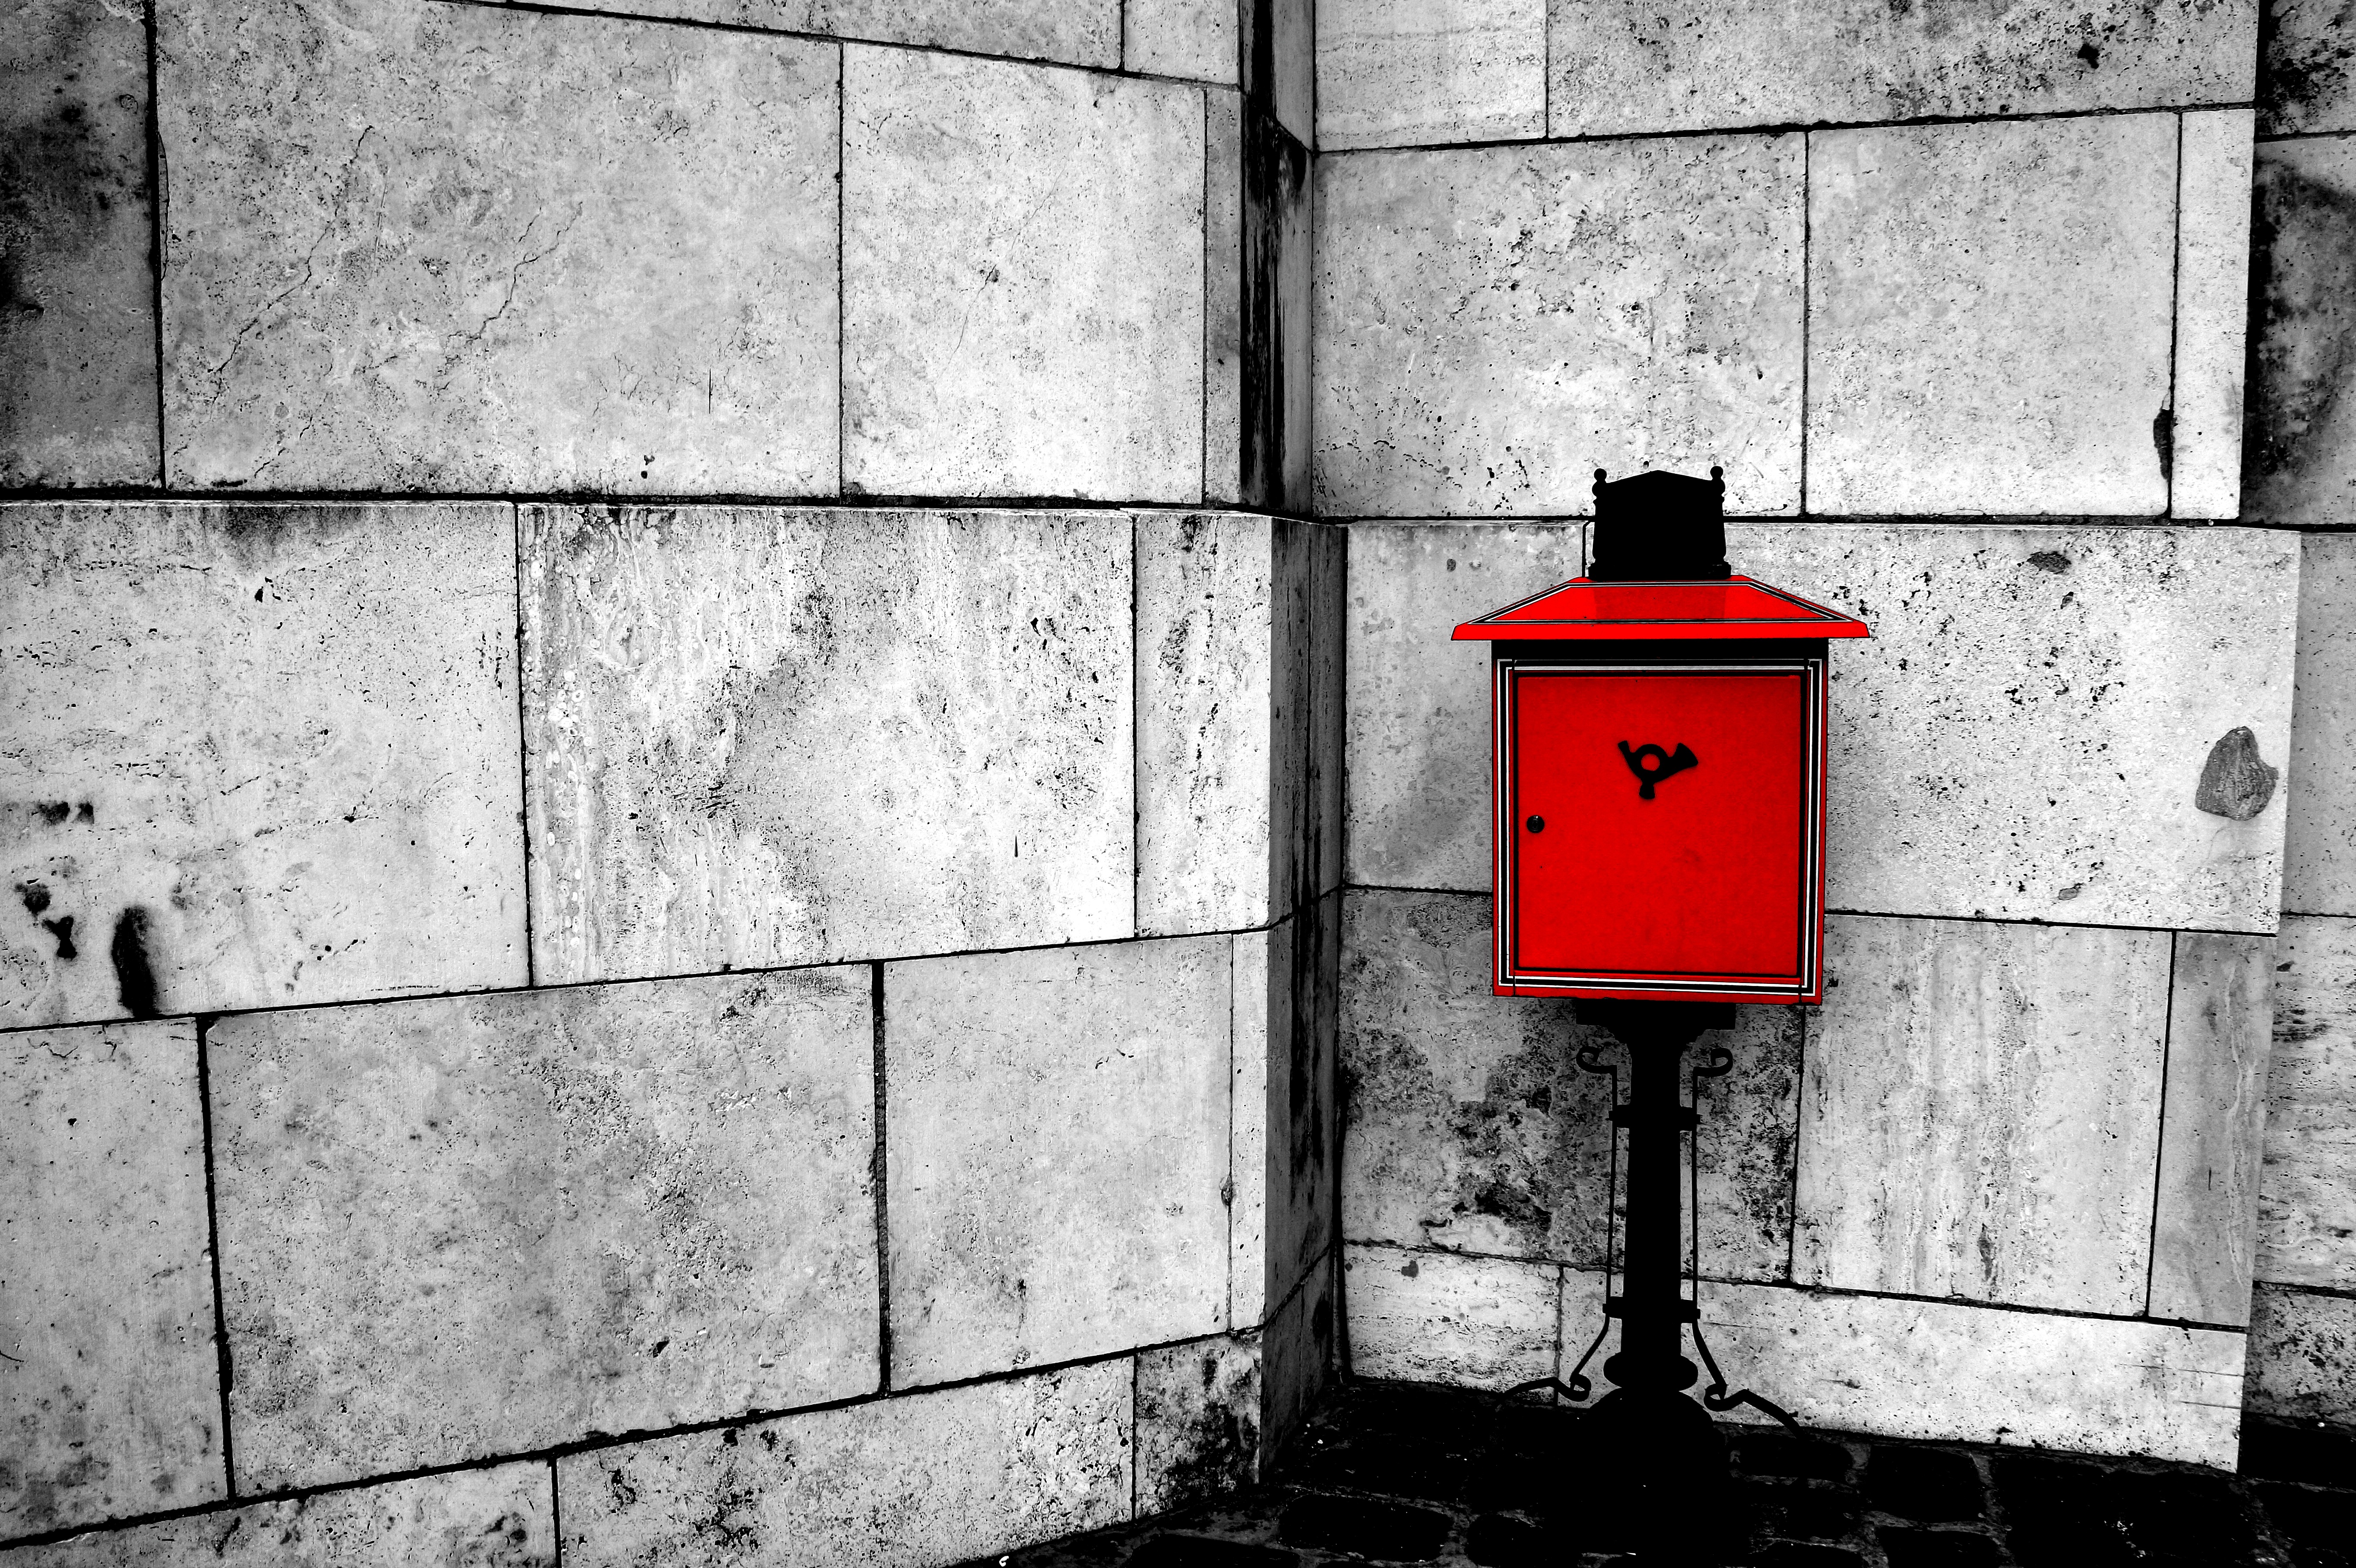
black and white, road, white, street, photography, house, window, wall, red, color, darkness, black, monochrome, brick, mailbox, photograph, basilica, shape, urban area, esztergom, monochrome photography